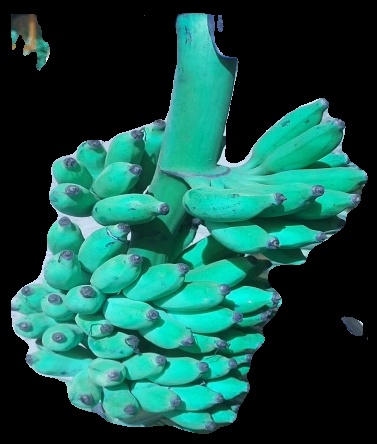
Variety: elakki-bale
Grade: grade3